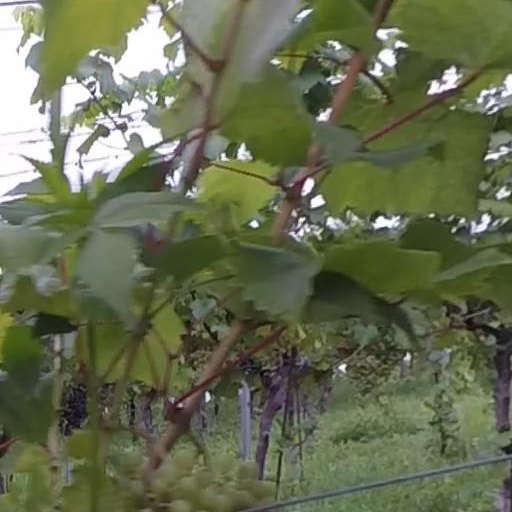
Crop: grape